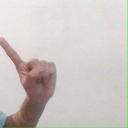
अक्षर: ए